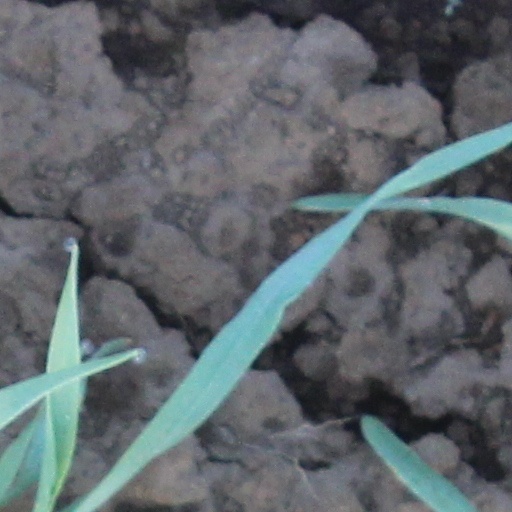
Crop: wheat